Aslamul Haque

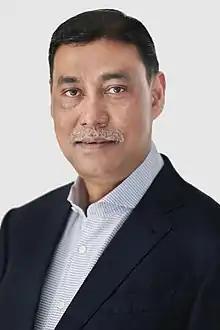
Haque in 2018

Aslamul Haque (14 May 1961 – 4 April 2021) was a Bangladeshi entrepreneur, businessman and politician. He was a Bangladesh Awami League politician and member of parliament from the Dhaka-14 constituency since its inception in 2009 until his death in 2021.